Vancouver Pride Parade

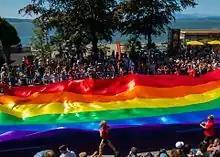
2014 Vancouver Pride Parade

The Pride Parade and Festival is run by the Vancouver Pride Society (VPS), a not-for-profit, volunteer-run organization. The mission of the VPS is that it "strives to produce events that reflect the pride the LGBTQAI2S+ community has in itself, by strengthening the sense of community, and contributing to the vibrancy, health and overall well-being of all persons in the community."